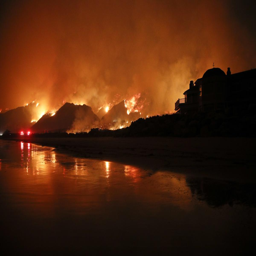
a wildfire burns along the freeway .